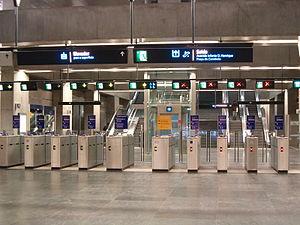
Lisbonne est la capitale et la plus grande ville du Portugal. Considérée comme une « ville mondiale » selon le classement 2010 du Réseau d’étude sur la mondialisation et les villes mondiales comme Taipei, Miami, Varsovie ou Munich, Lisbonne est également le chef-lieu du district de Lisbonne, du Grand Lisbonne et de la zone métropolitaine de Lisbonne. Ses habitants sont habituellement appelés Lisboètes, mais on rencontre aussi les termes Lisbonnin et Lisbonnais.